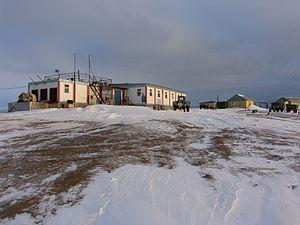
L'île Heiss est une île de la terre François-Joseph.
Ernest Teodorovitch Krenkel est un géographe, opérateur radio et explorateur russe de l'Arctique.